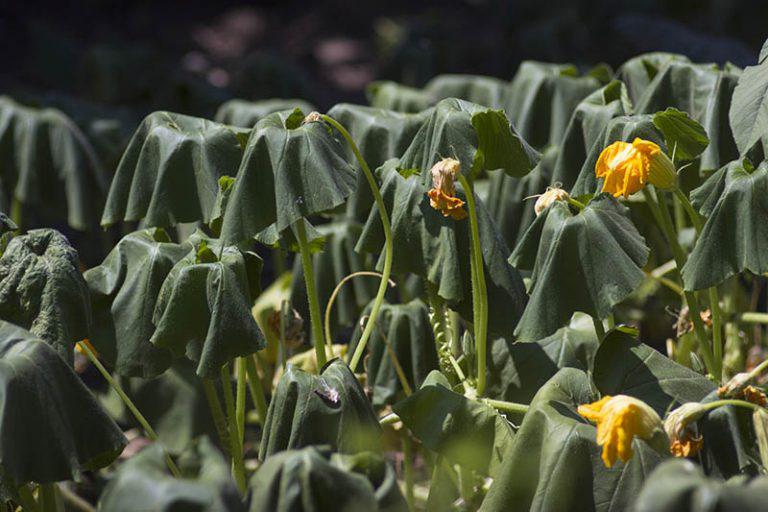
Plant: Zucchini
Disease: zucchini bacterial wilt